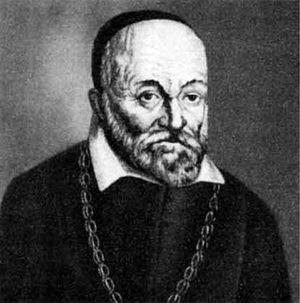
Pour l'histoire de l'anatomie, un théâtre anatomique est un édifice spécialisé où l'on procédait à des dissections anatomiques en public durant les Temps modernes et au début de l'Époque contemporaine en Occident.
Octobre